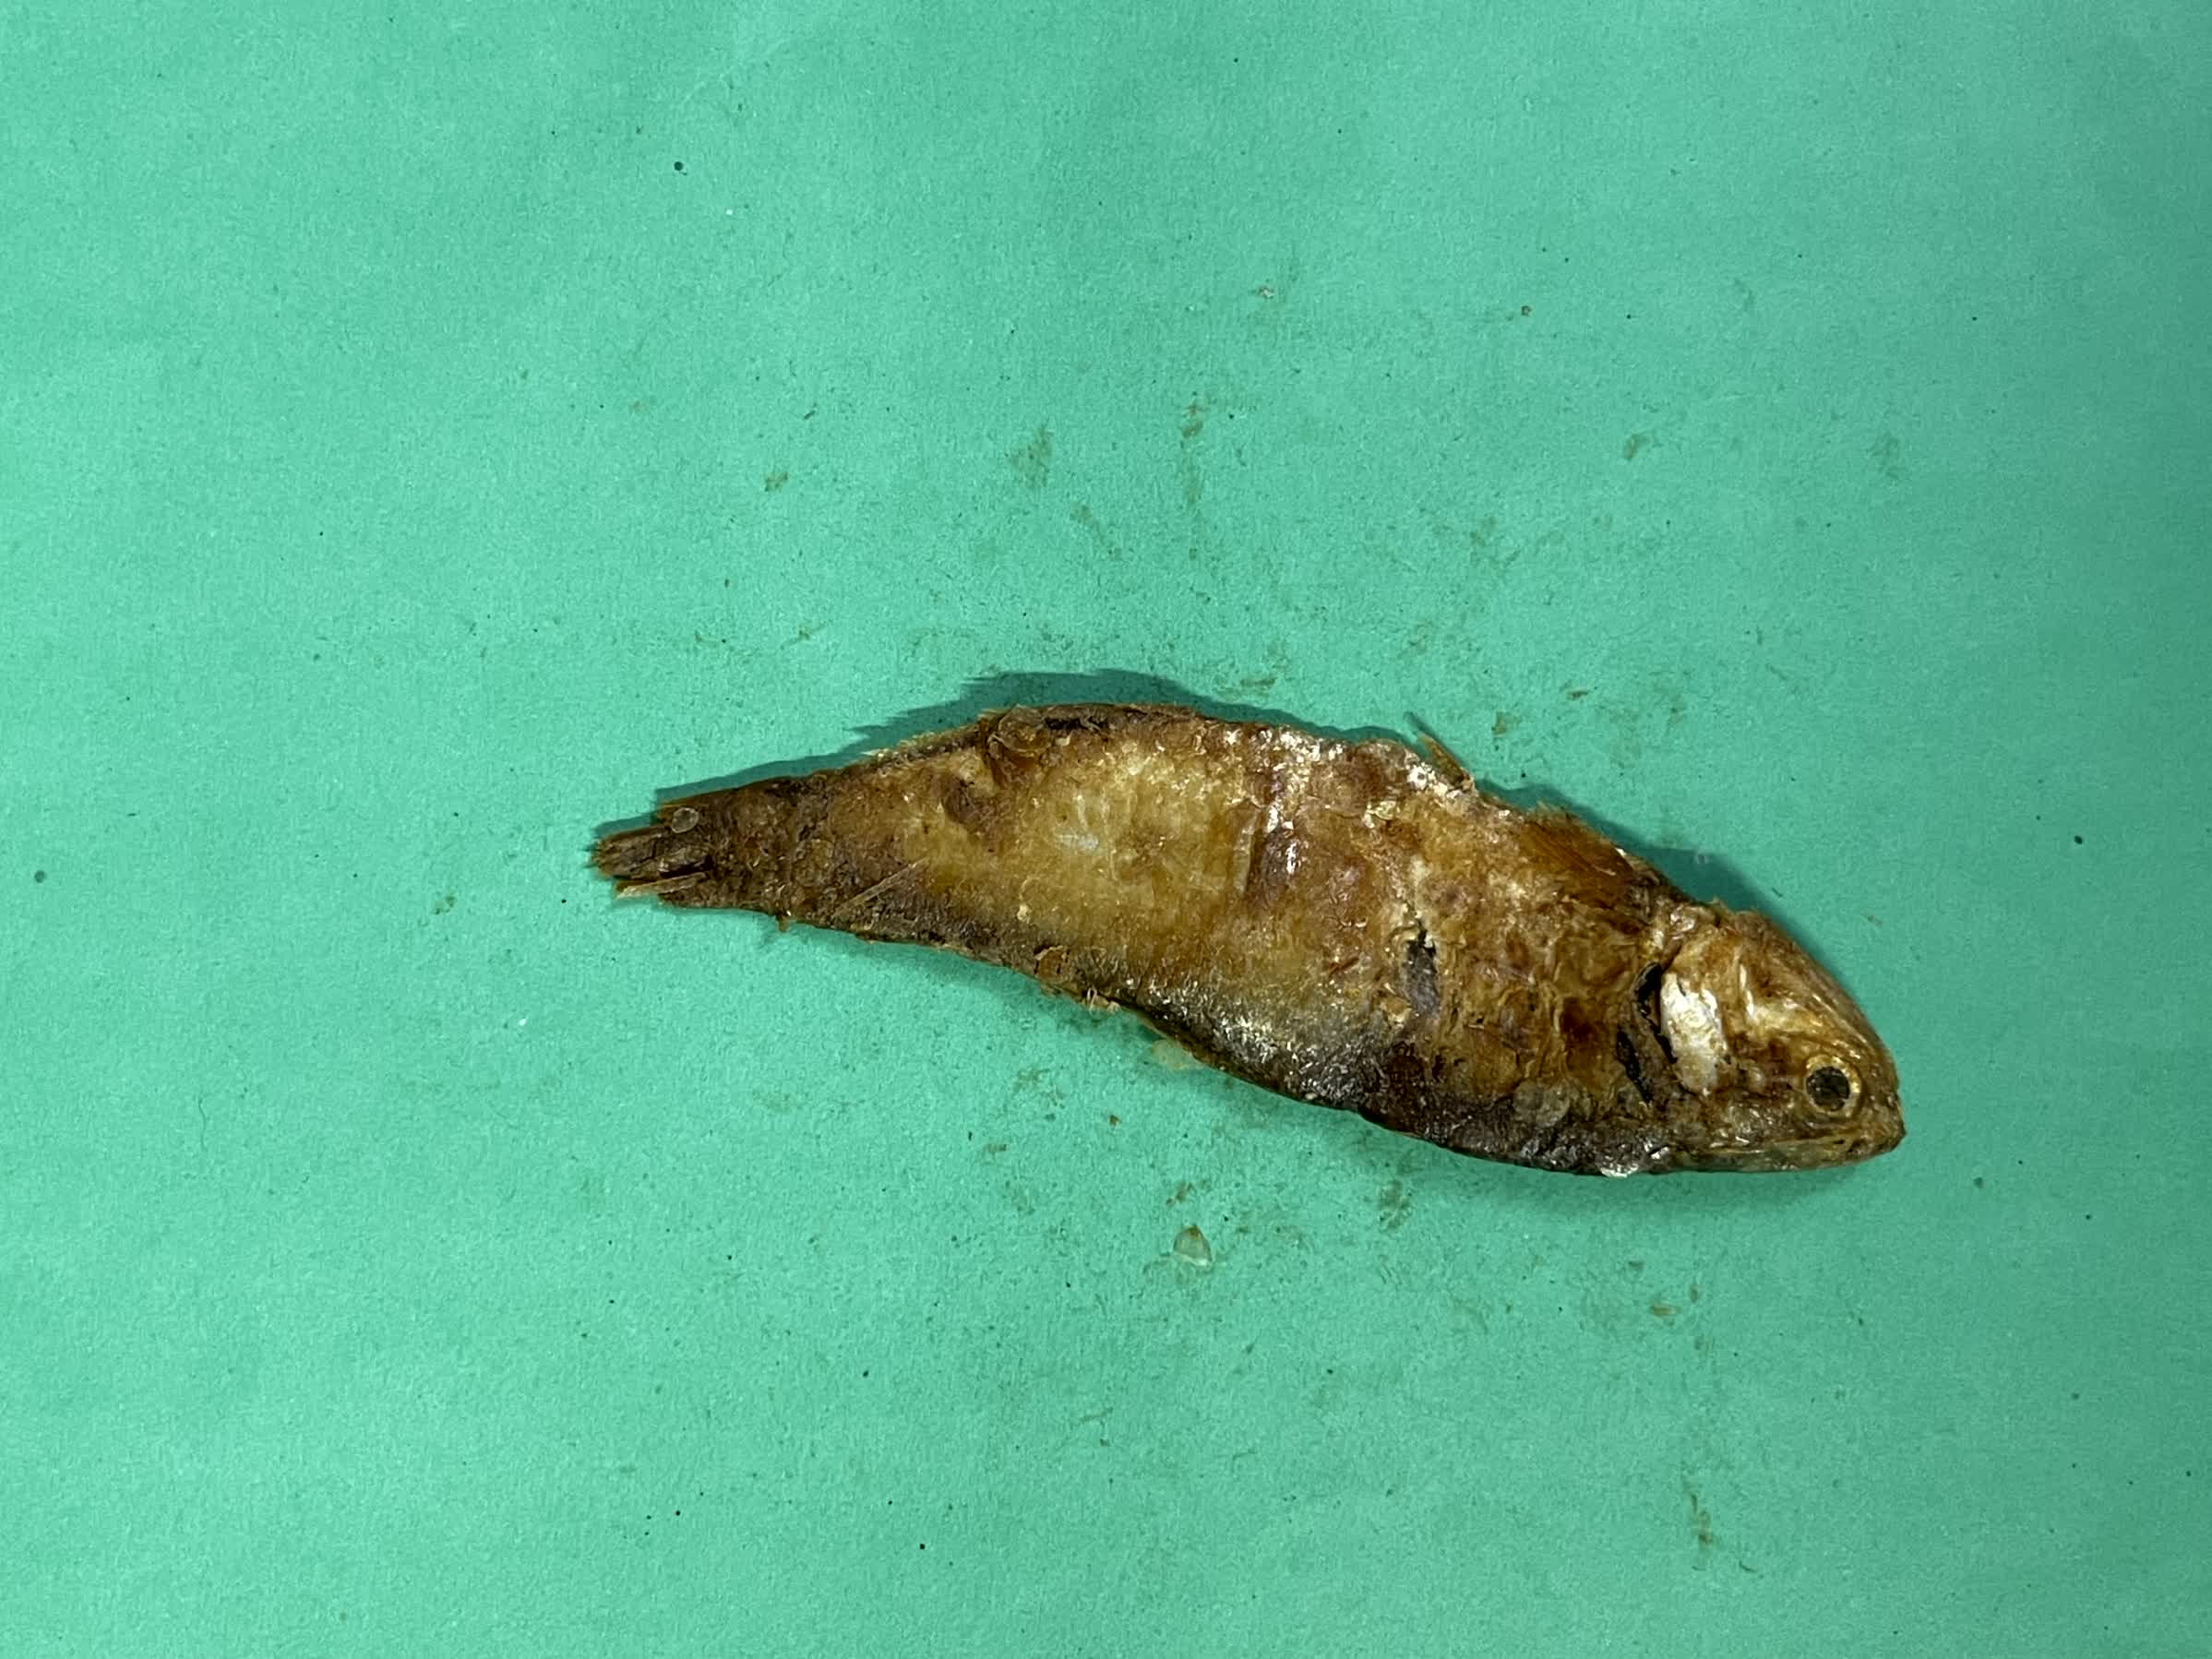
Species: Bashpata